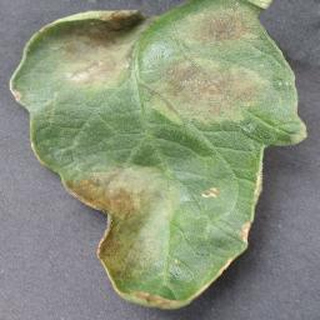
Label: tomato_late_blight